Jesús de la Villa

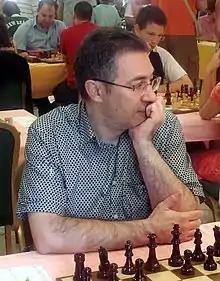

Jesús María de la Villa Garcia (born June 30, 1958) is a Spanish chess grandmaster. He won the Spanish Chess Championship twice, in 1985 and 1988. He is a chess author and coach. In 2010 he was awarded the title of FIDE Senior Trainer.